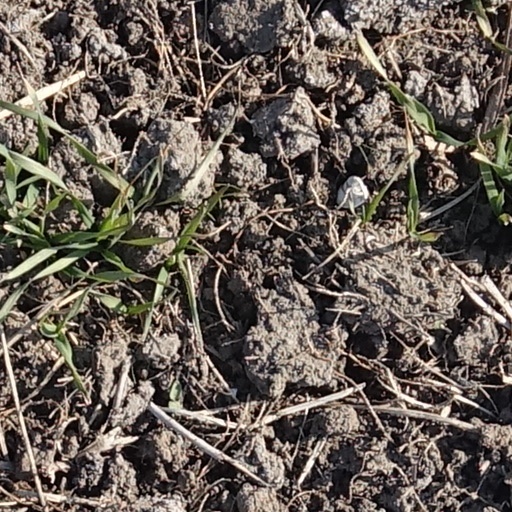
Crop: wheat